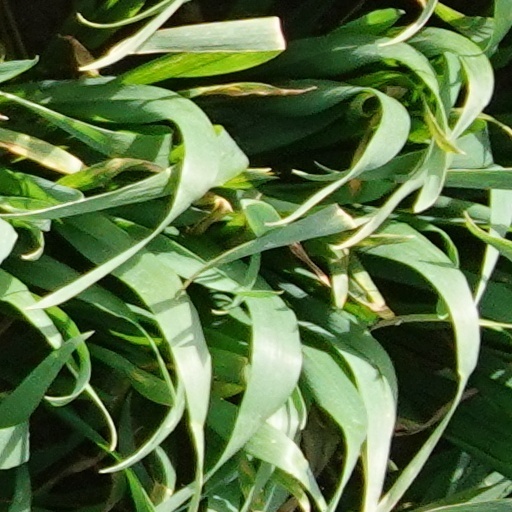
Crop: wheat